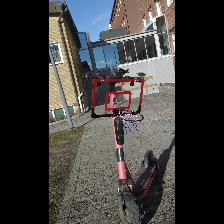
Label: NonHuman